Evolution: A Theory in Crisis

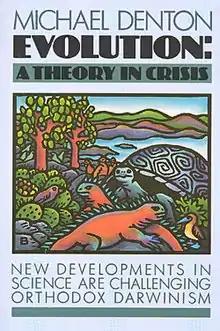
Cover

Evolution: A Theory in Crisis is a 1985 book by Michael Denton, in which the author argues that the scientific theory of evolution by natural selection is a "theory in crisis". Reviews by scientists say that the book distorts and misrepresents evolutionary theory and contains numerous errors.